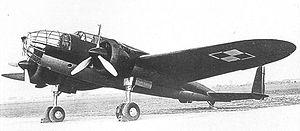
La Państwowe Zakłady Lotnicze était la principale société polonaise de construction aéronautique durant l'entre-deux-guerres. Basée à Varsovie, elle opéra de 1928 à 1939.